Emergency medicine

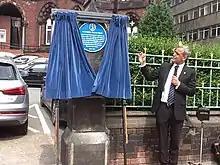
Maurice Ellis Blue Plaque Unveiling

Emergency medicine is the medical specialty concerned with the care of illnesses or injuries requiring immediate medical attention. Emergency physicians (or "ER doctors") specialize in providing care for unscheduled and undifferentiated patients of all ages. As frontline providers, in coordination with emergency medical services, they are responsible for initiating resuscitation, stabilization, and early interventions during the acute phase of a medical condition. Emergency physicians generally practice in hospital emergency departments, pre-hospital settings via emergency medical services, and intensive care units. Still, they may also work in primary care settings such as urgent care clinics.